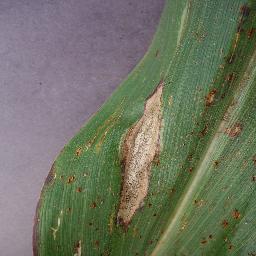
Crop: corn
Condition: (maize)_northern_blight